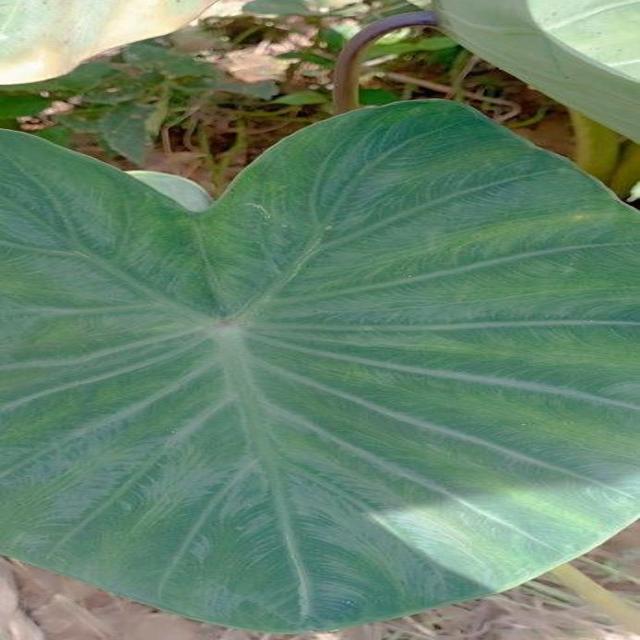
Label: Healthy